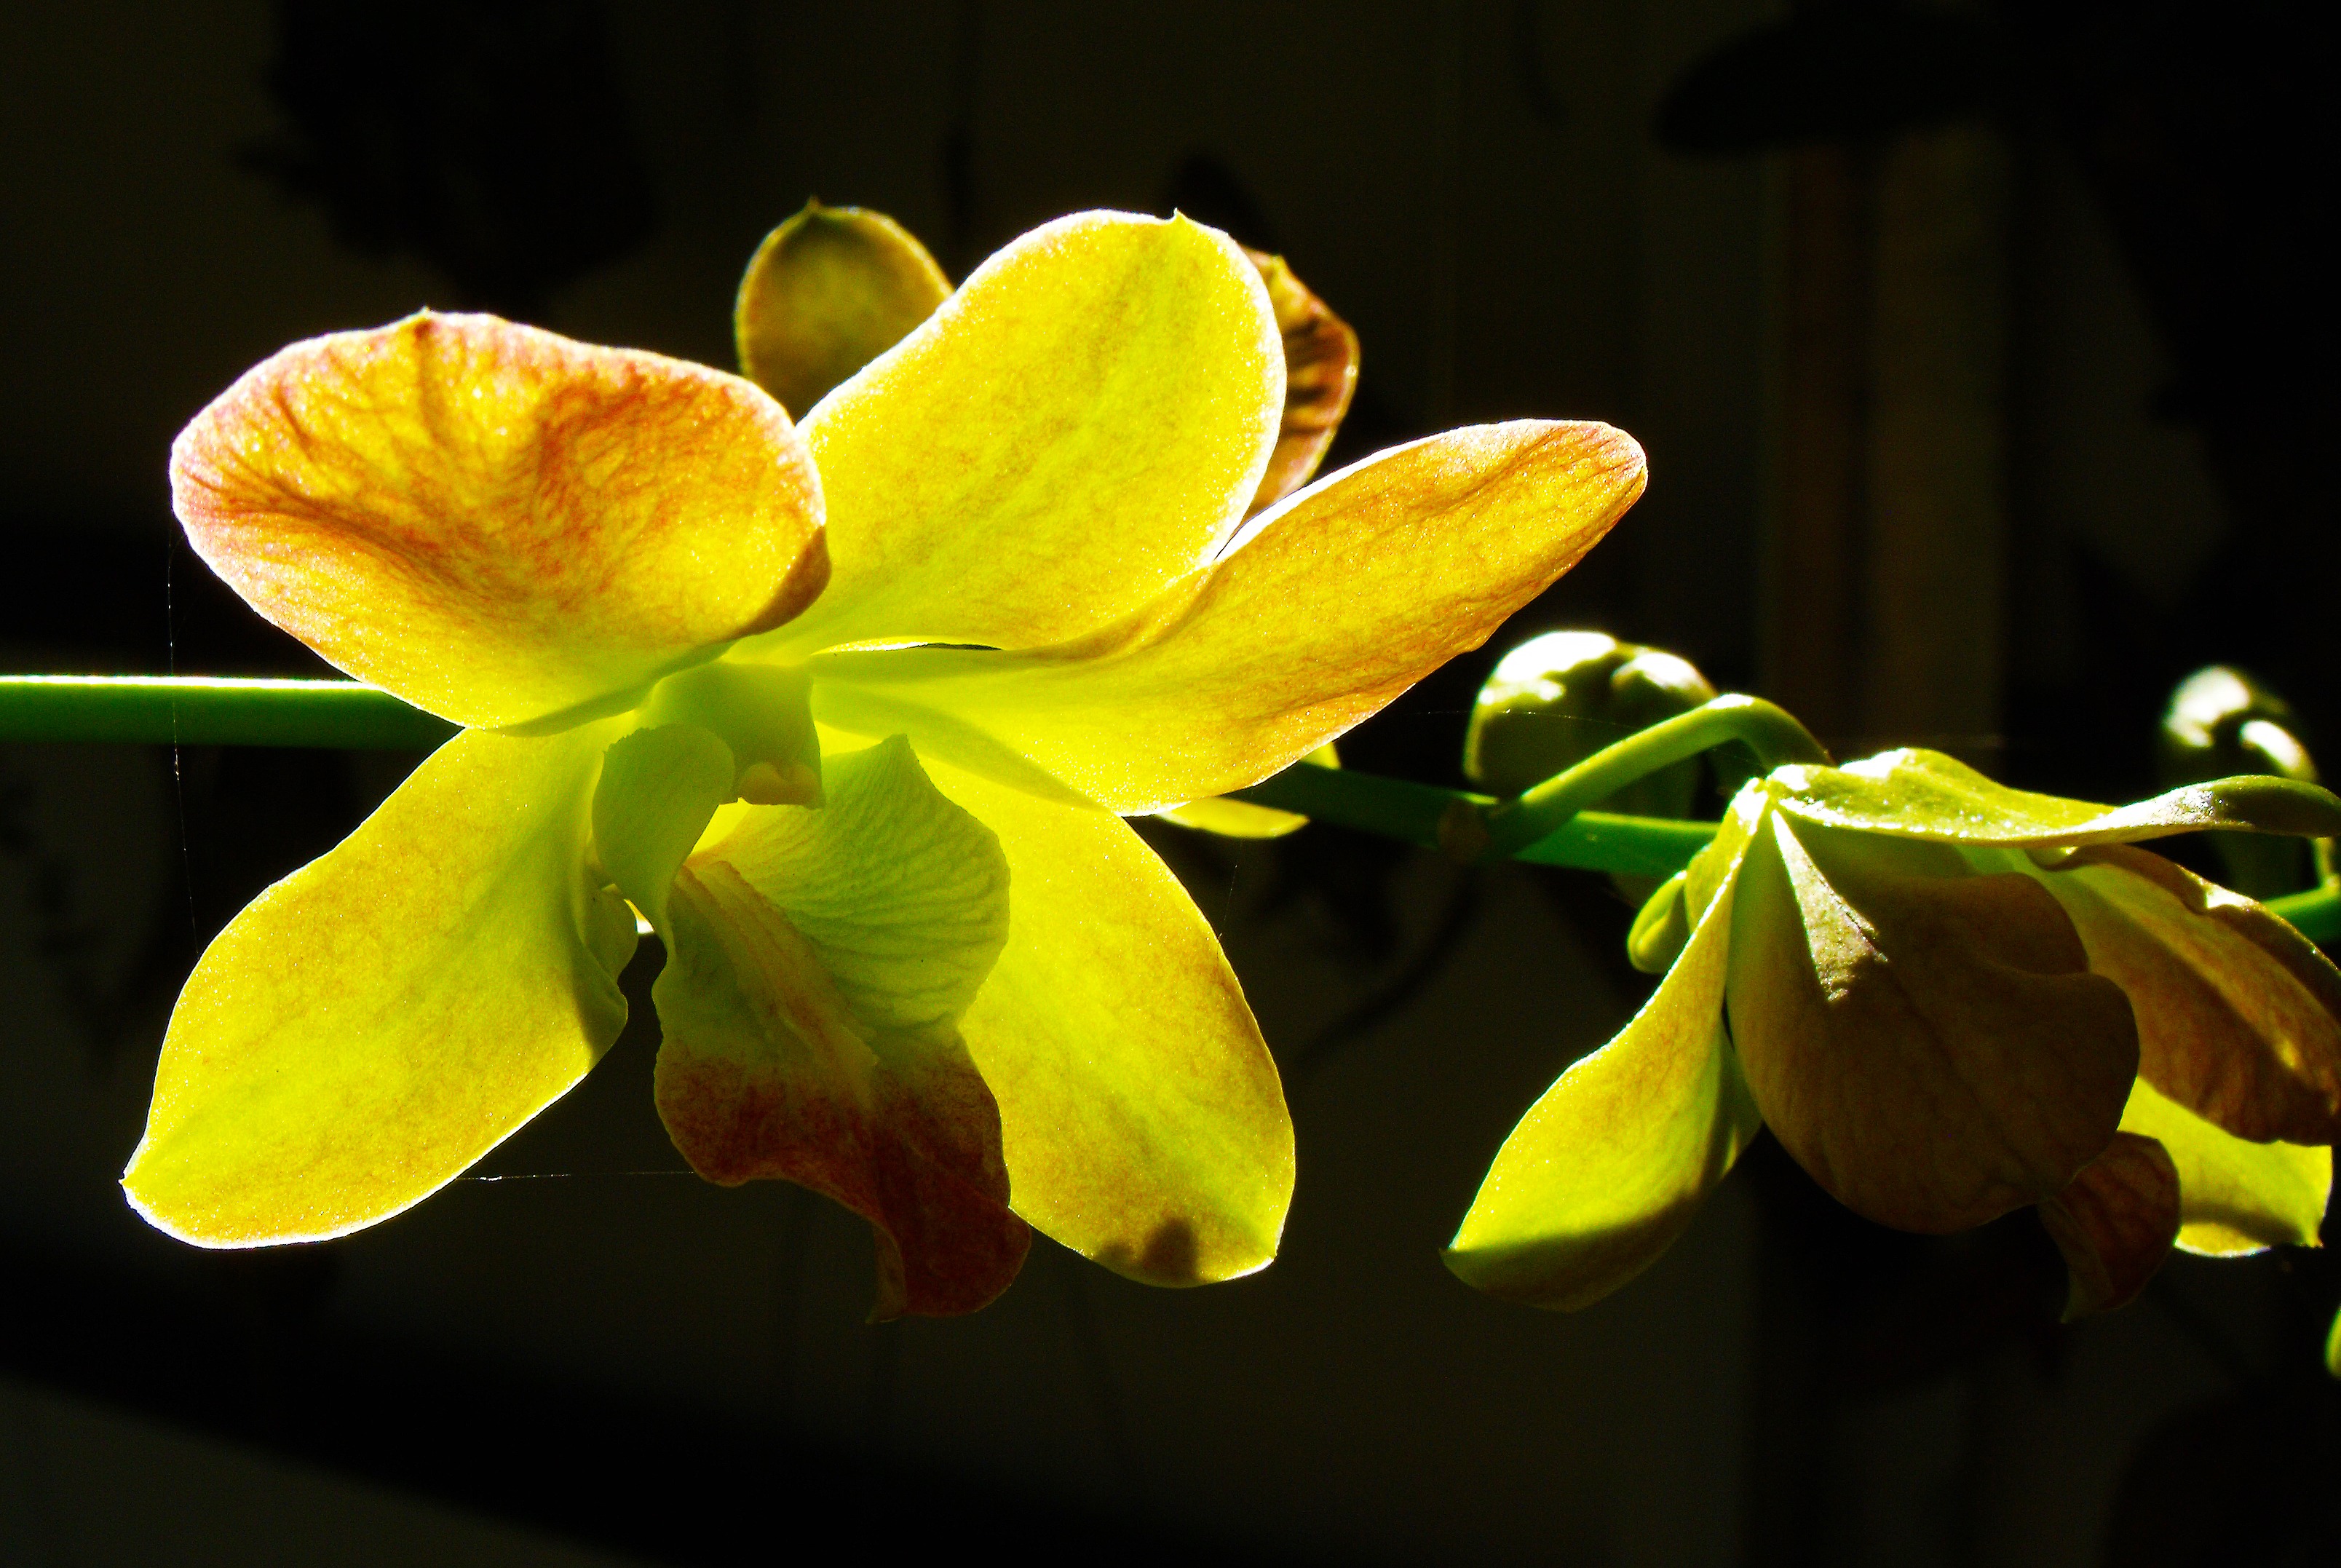
nature, blossom, plant, photography, sunlight, leaf, flower, petal, bloom, green, botany, yellow, flora, orchid, wildflower, close up, macro photography, flowering plant, transmitted light, plant stem, land plant